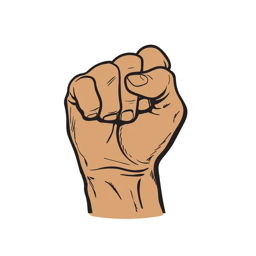
hand shows the fist as a symbol of power -- stock photo #